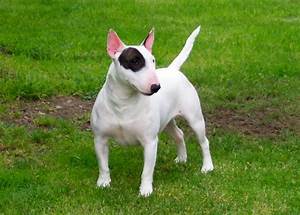
Label: dog